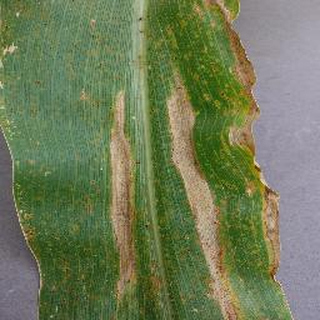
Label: corn_northern_leaf_blight